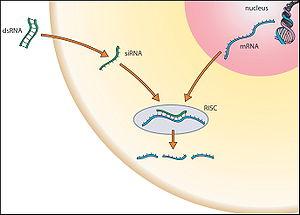
Les pesticides à ARN ou spray à ARN sont des pesticides qui utilisent l'extinction de gène et l'interférence par ARN.